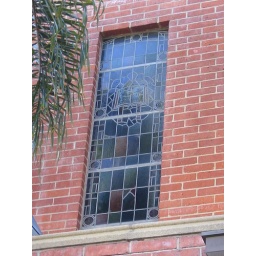
Details - stained glass window in main building